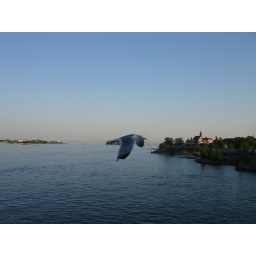
I manage to catch one of the seagulls flying around the ship as we leave harbour.